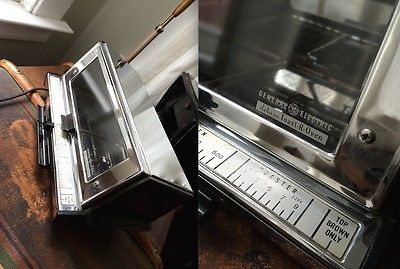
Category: toaster